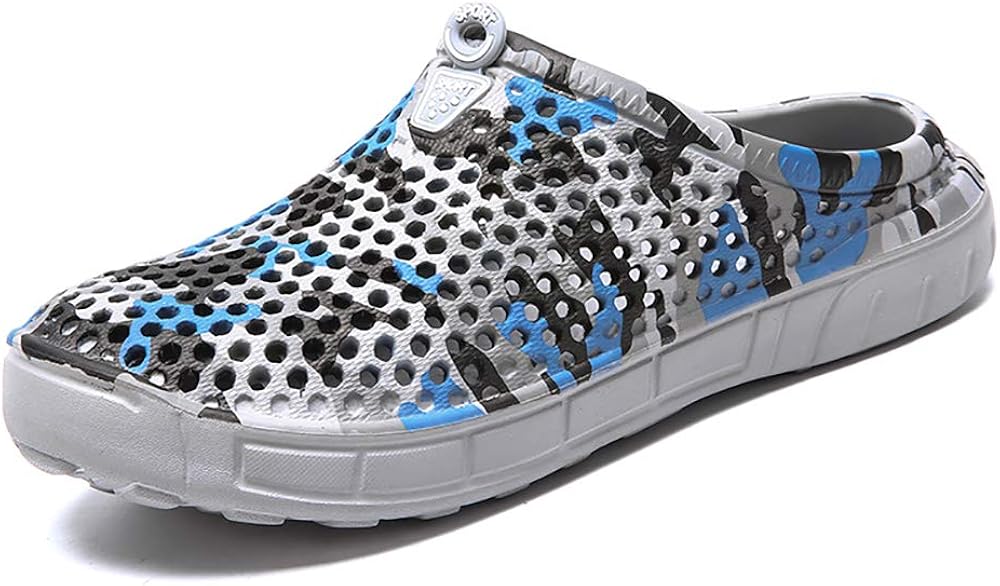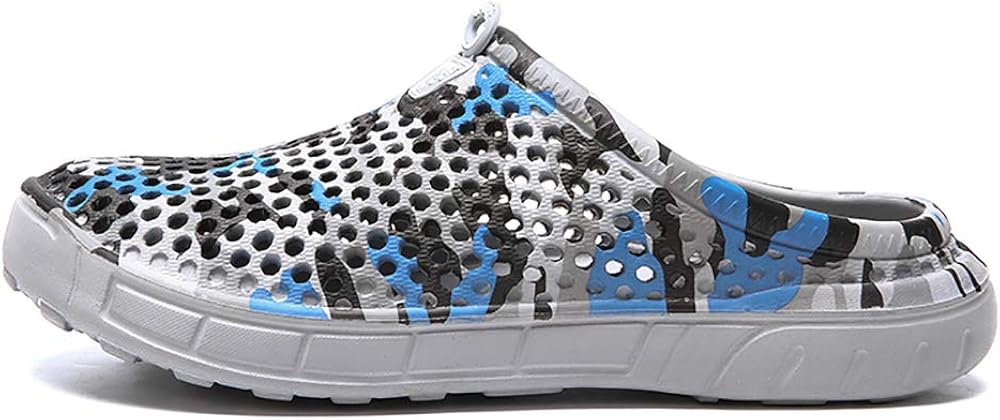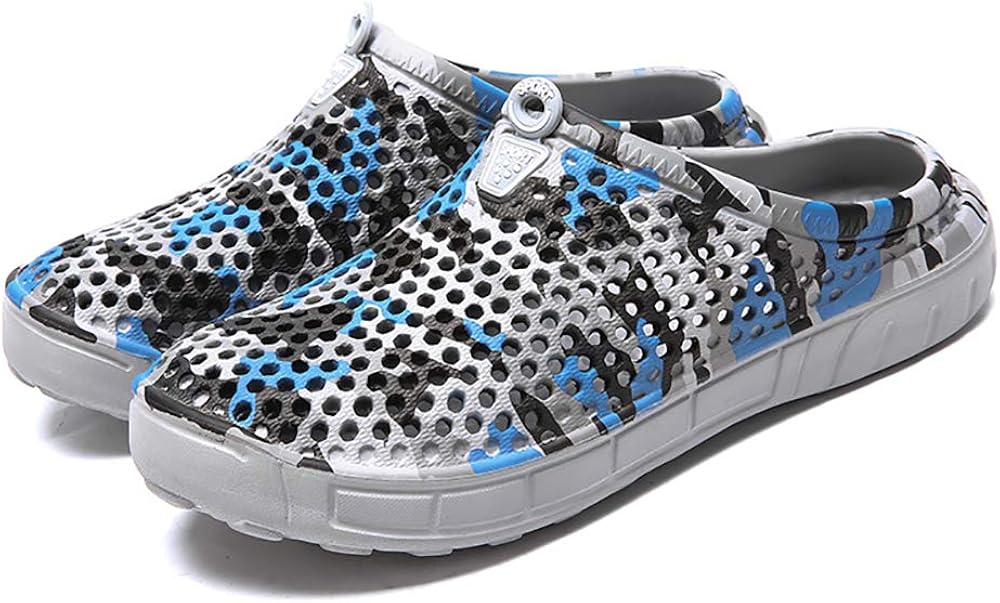
WERWAES Garden Clogs Shoes Casual Slippers Summer Anti-Slip Sandals Quick Drying Beach Walking Shoes for Men and Women Camo-Grey
Category: AMAZON FASHION
These Garden Clogs are a must have for the Summer Season,Quick Drying, Various colors and sizes, Perforated Mesh, These Clogs beach sandals are Perfect for indoor and outdoor actives. Breathable Mesh structure provides perfect air permeability and fast drying performance. Super soft and elastic, that protect the feet and enhance stability and comfort. Easy Slip on Design,EVA resin anti-slip material sole, flexibility, comfortable and Lightweight. Note:These garden clogs are a little small,we recommend order a size up. Package Include: 1 Pair Mule Sandals Water Slippers
Features: Ethylene Vinyl Acetate sole | STYLISH DESIGN:The womens mens garden clogs shoes has Various patterns,easy Slip on and take off,stylish and more breathable. | ULTRA-LIGHTWEIGHT: a shoe weight from 120-130g which convenient for you to take it on your bag,super lightweight and soft. | QUICK DRYING:These clogs Breathable Slippers With Massage Particles Inside Massage footed, Easy to clean and quick to dry, keeps your feet cool and comfortable. | ANTI-SLIP SOLE:The slip-on shoes soft sole is made from durable and elastic EVA, which provides the user with the enough buffer between feet and ground. Massage footed and quick dry. | OCCASION:Suitable for many outdoor and indoor activities, as a house slippers or sandals, home uses, garden, beach entertainment, shower, swimming pool, nurse shoes, shopping, bathroom, gym shoes when you take the sports etc.